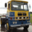
Label: truck